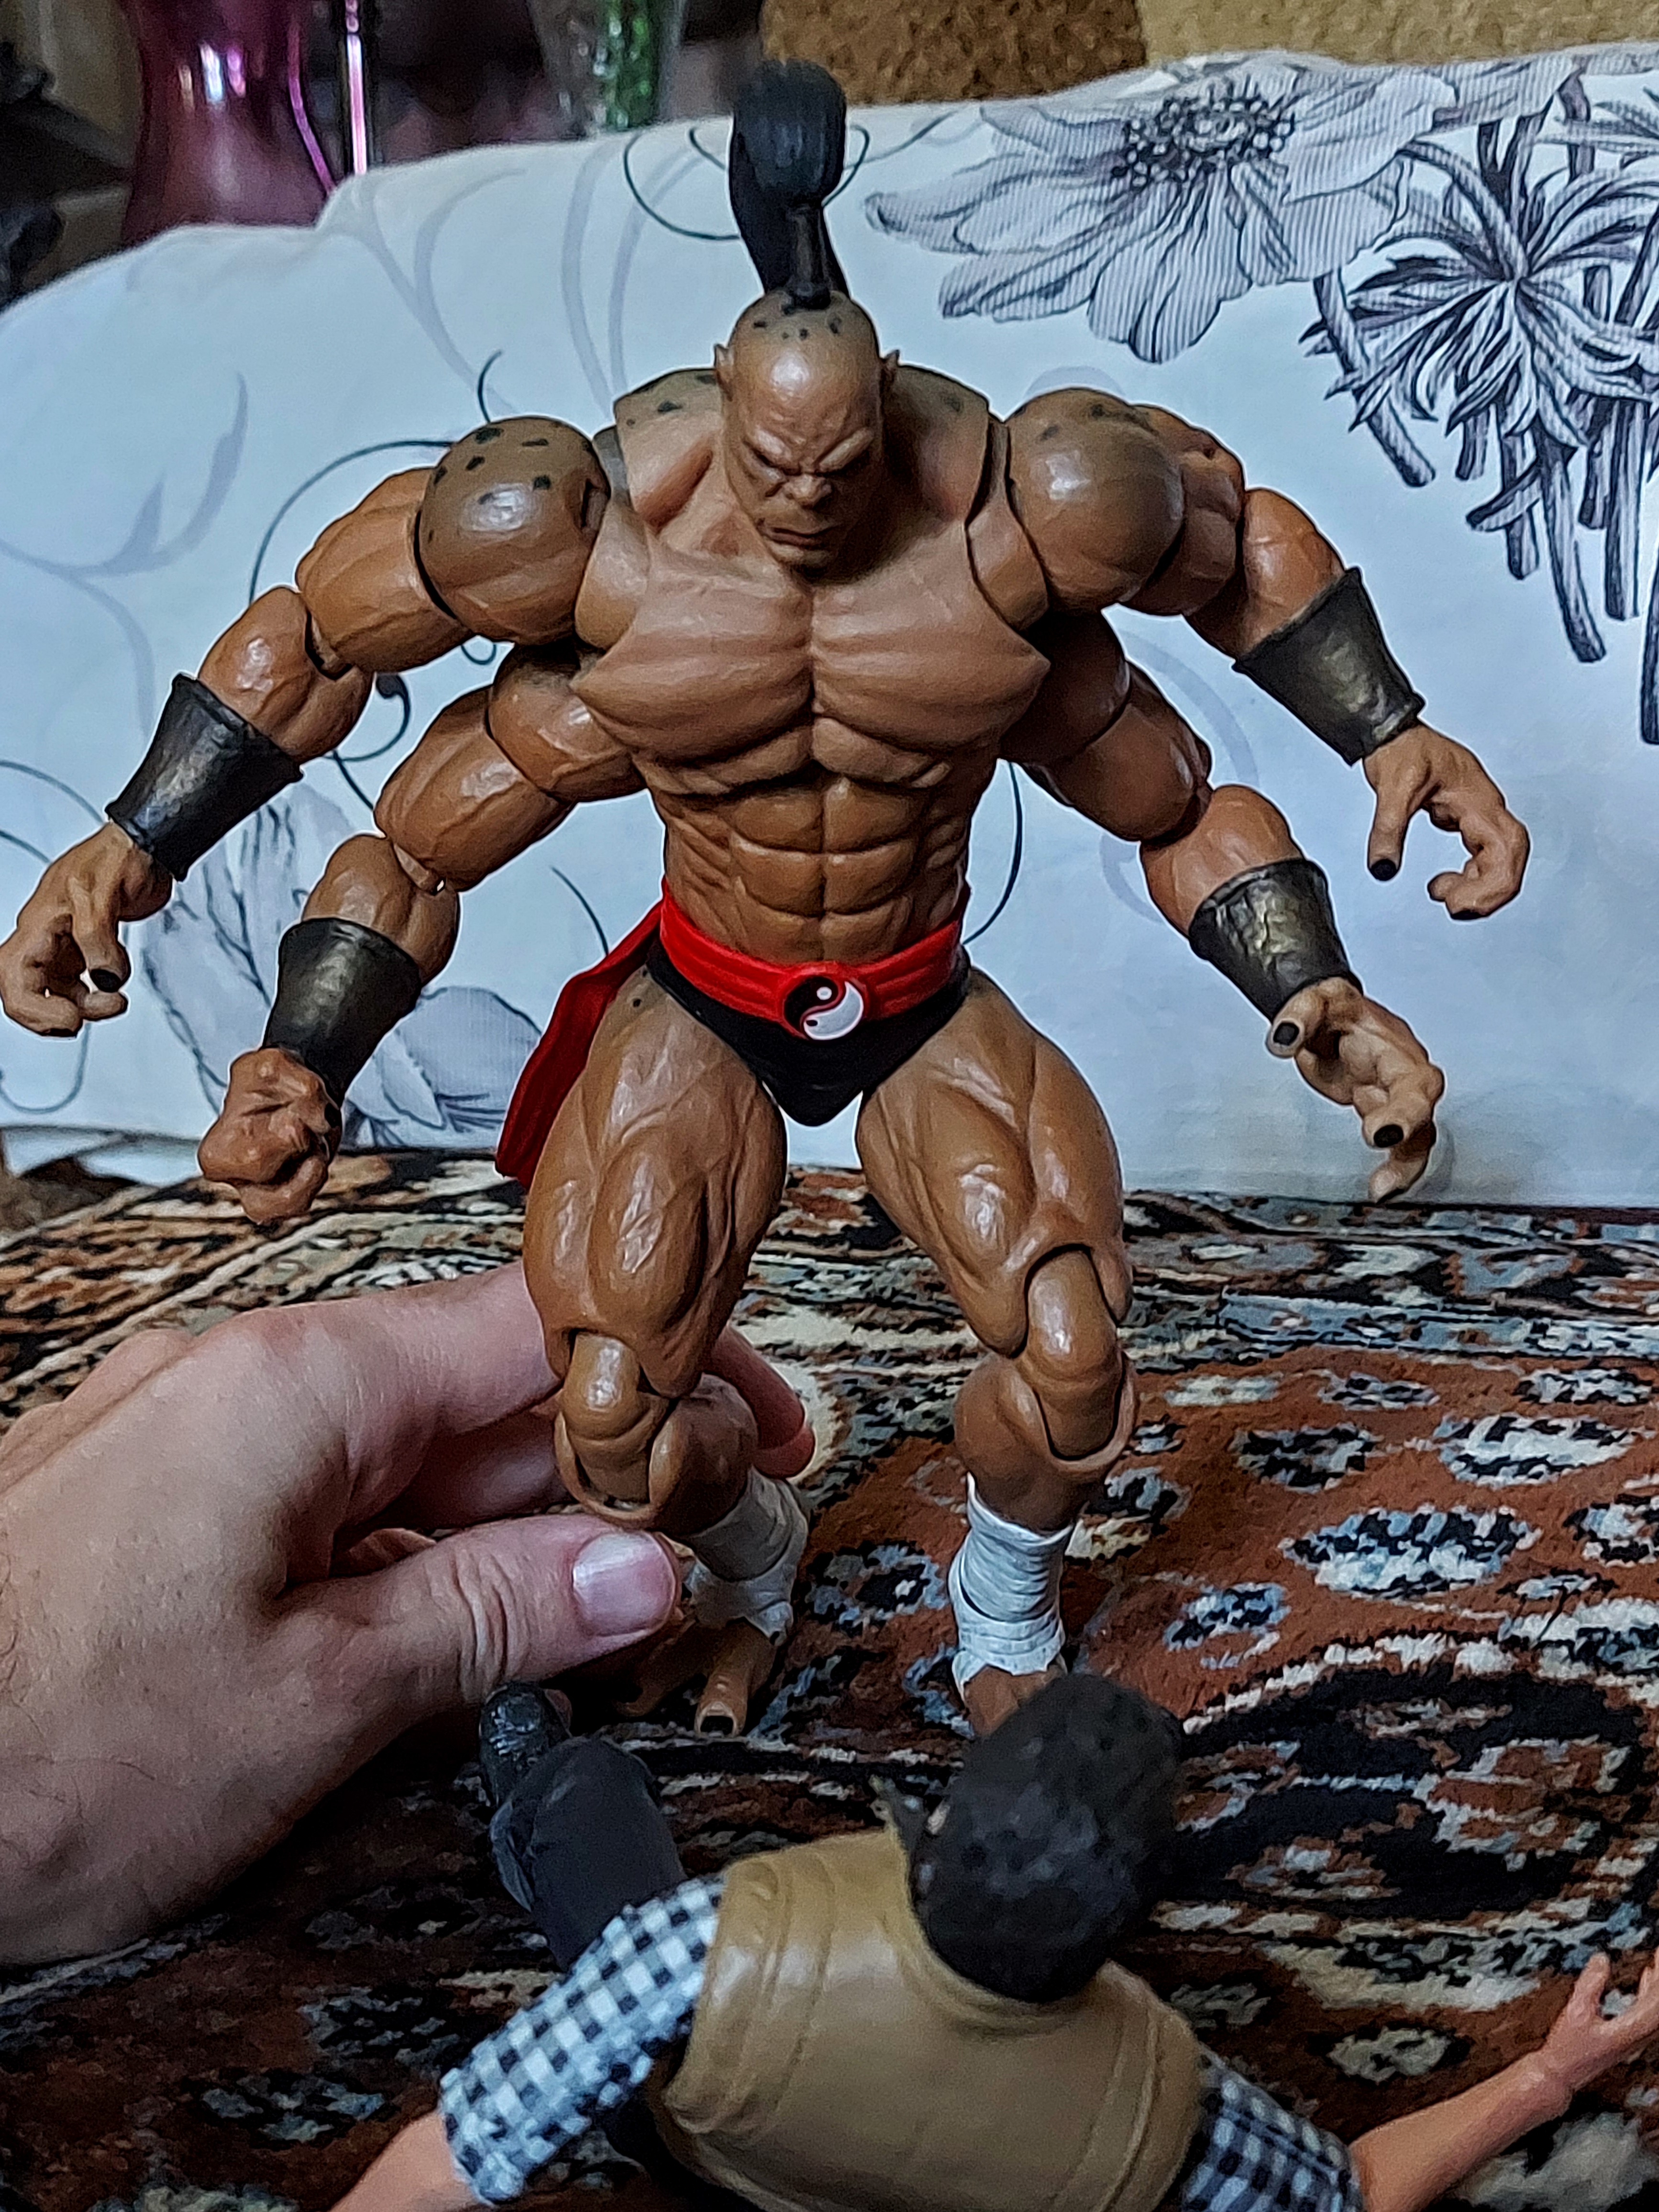
Shokan, storm, collectibles, warrior, fighter, action, figure, bodybuilder, shorts, bodybuilding, wrestling, combat sport, striking combat sports, chest, thigh, contact sport, Barechested, art, event, physical fitness, toy, fictional character, abdomen, sports, competition event, action figure, fiction, flesh, metal, wrestler, professional boxer, individual sports, underpants, championship, entertainment, figurine, illustration, sport venue, competition, hero